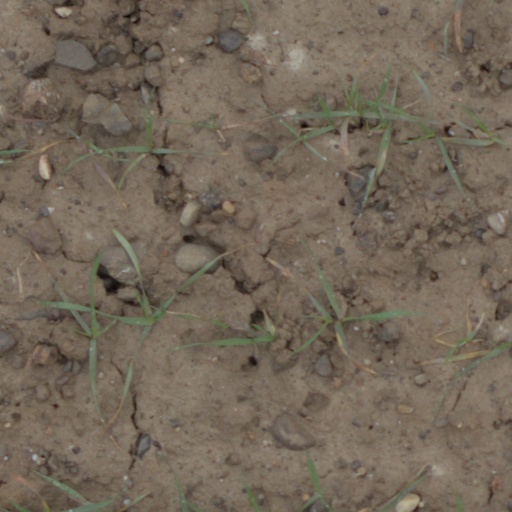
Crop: wheat